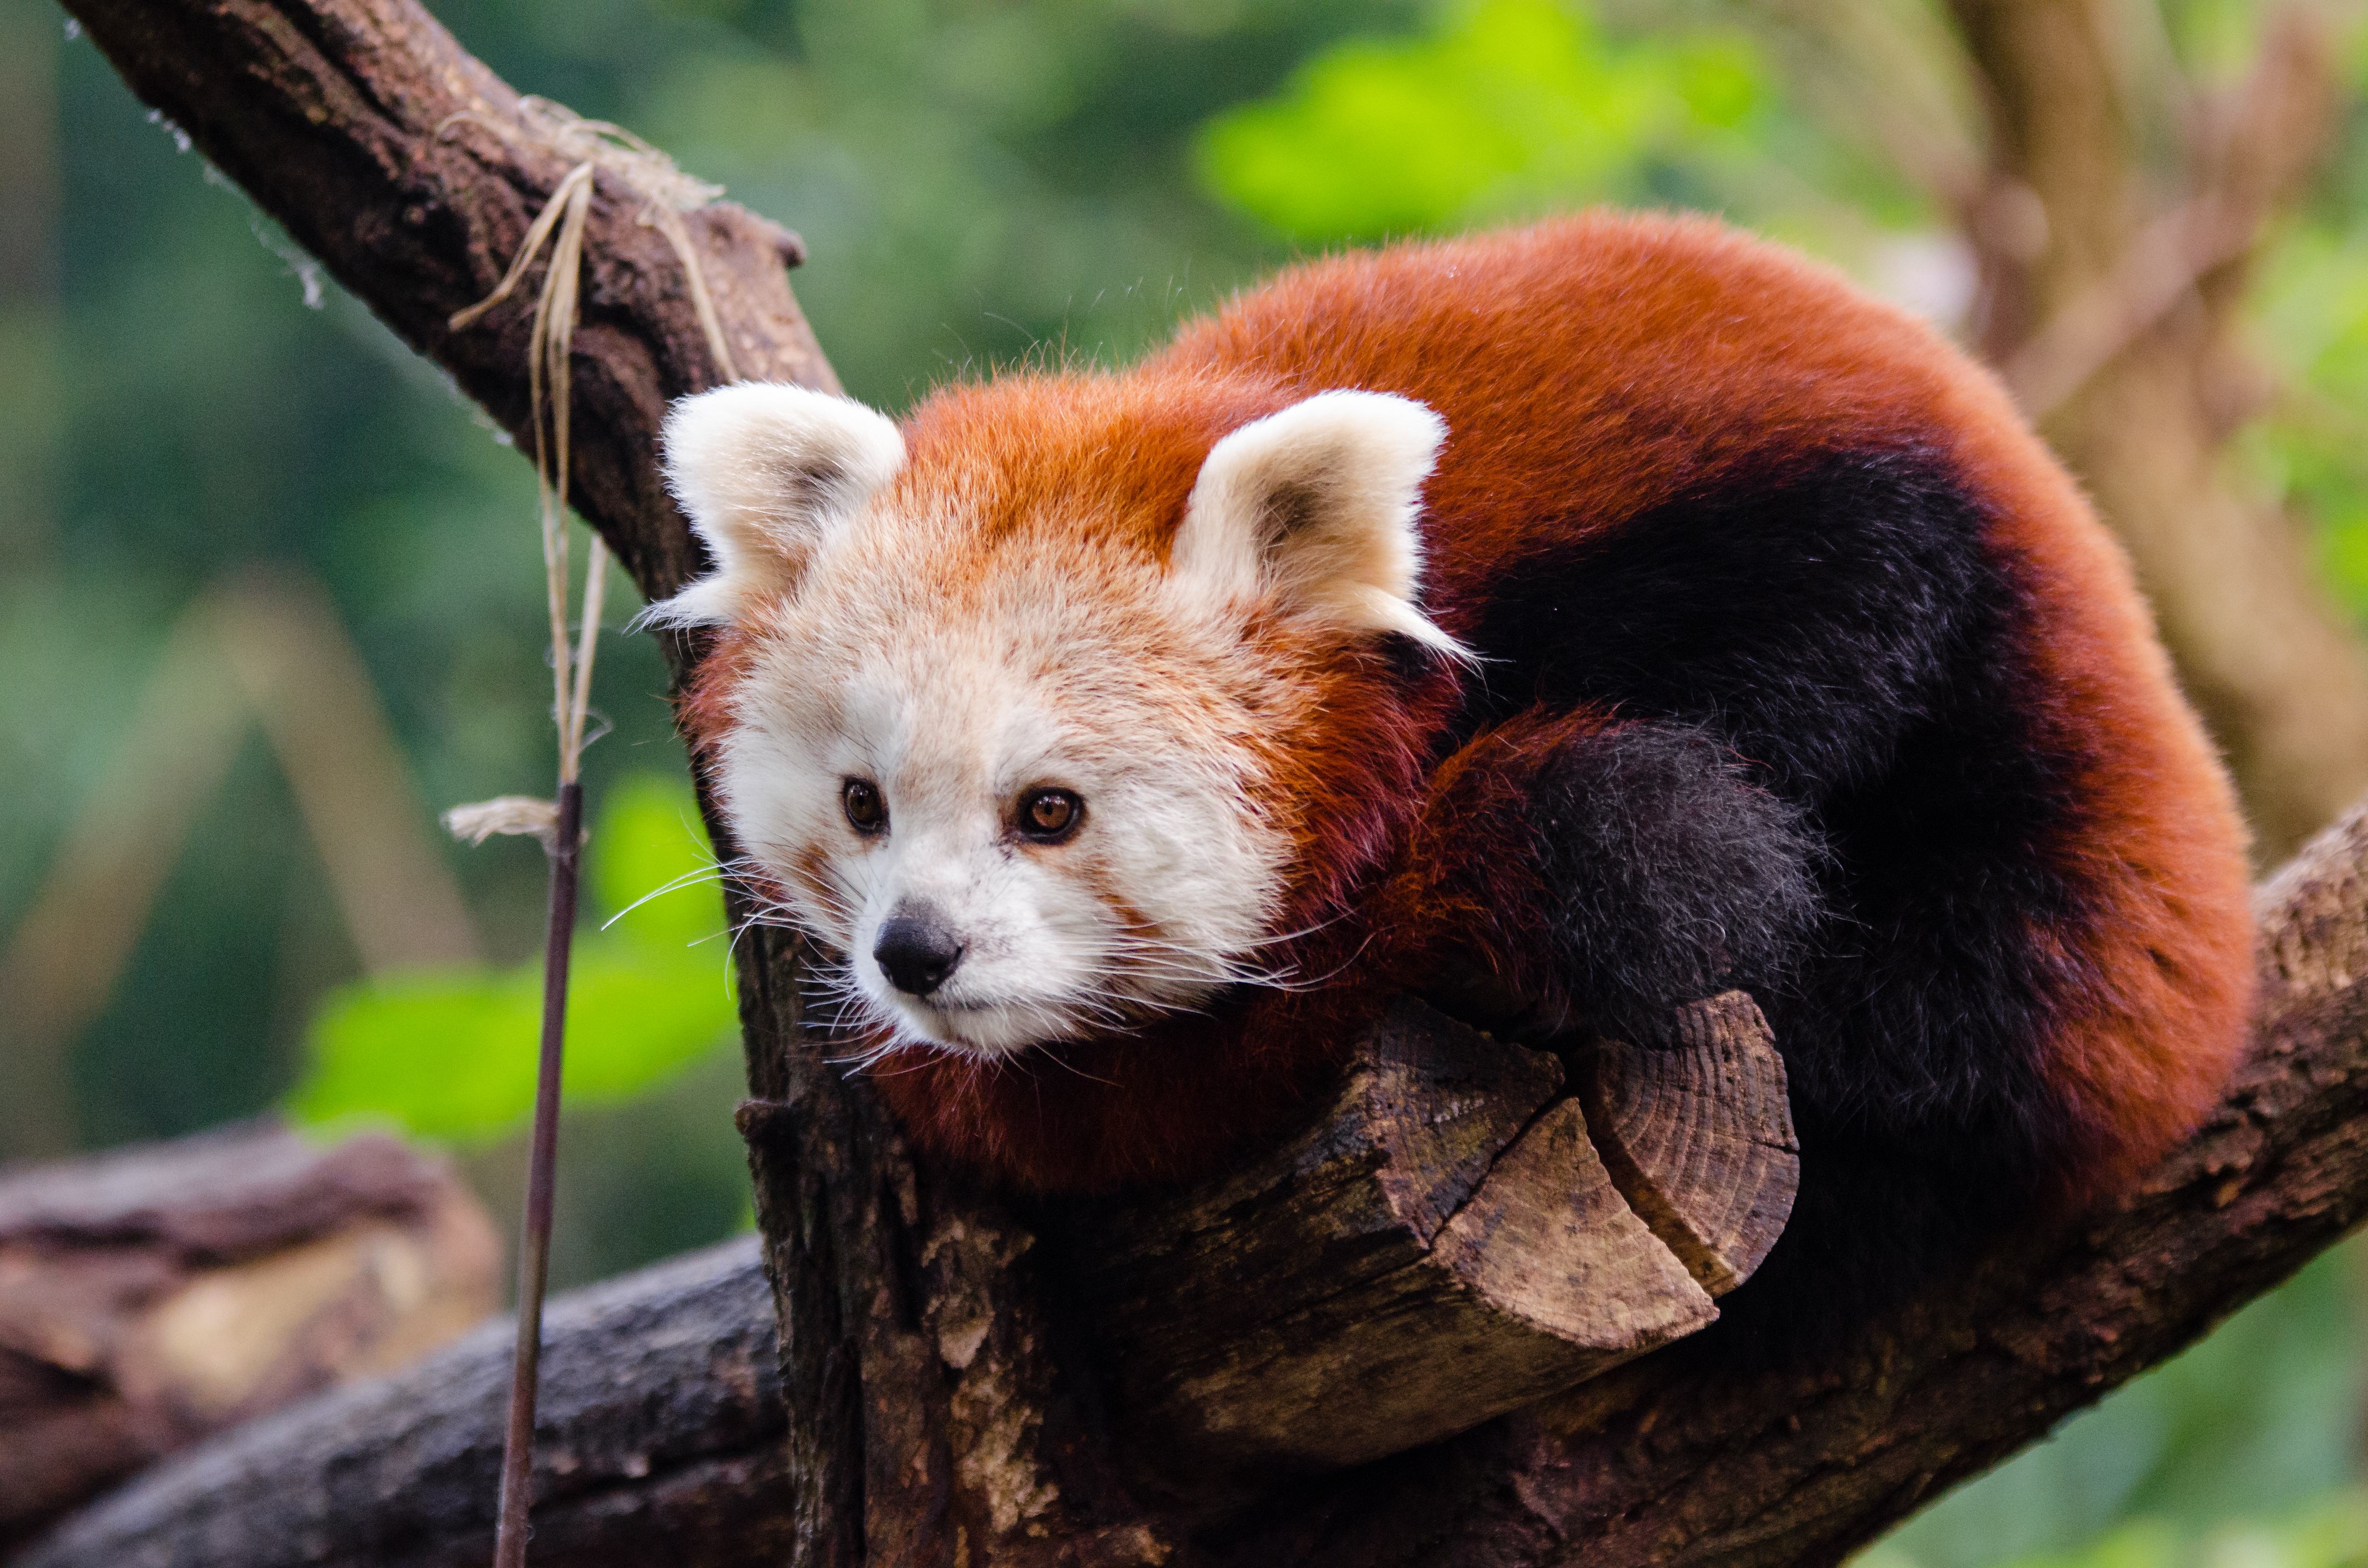
tree, nature, bokeh, blur, field, vintage, sweet, feet, animal, cute, female, wildlife, zoo, fur, orange, young, spring, green, high, red, foot, mammal, nikon, fauna, red panda, panda, 2015, face, nose, paw, tail, animals, ears, endangered, vertebrate, germany, deutschland, natur, paws, tier, depth, iso, depthoffield, fell, gesicht, baum, adorable, bamboo, d7000, roter, kleiner, niedlich, sues, suess, species, bedrohte, tierart, tierpark, weiblich, jungtier, jung, ohren, schwanz, nase, bedroht, ailurus, fulgens, mozilla, firefox, wochenende, weekend, fr hling, gr n, s s, giant panda